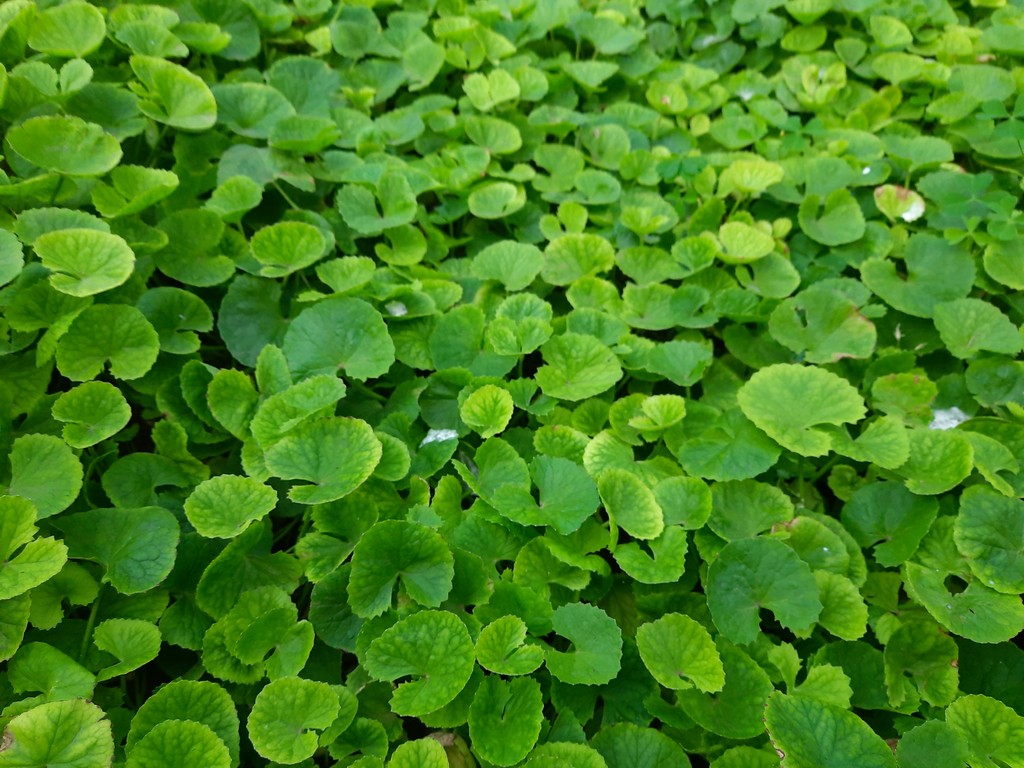
Label: Healthy